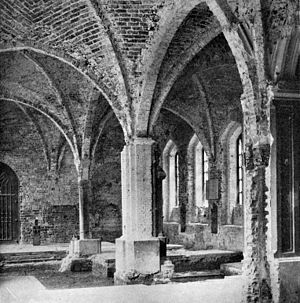
Helligåndshuset i København / Historie / Kapel
Under Storcks renovering.
Ved Helligåndskirken på Amagertorv i København ligger Helligåndshuset, der med sine over 700 år er en af hovedstadens ældste bygninger. Et helligåndshus var oprindeligt en verdslig velgørenhedsinstitution, der sørgede for sygepleje til de fattige og tog sig af hittebørn.